Charles Augustus Hartley

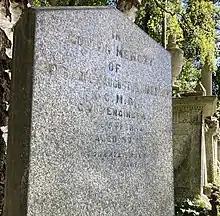
Grave of Sir Charles Augustus Hartley in Highgate Cemetery

In 1907 he was made an honorary member of the Romanian Academy.